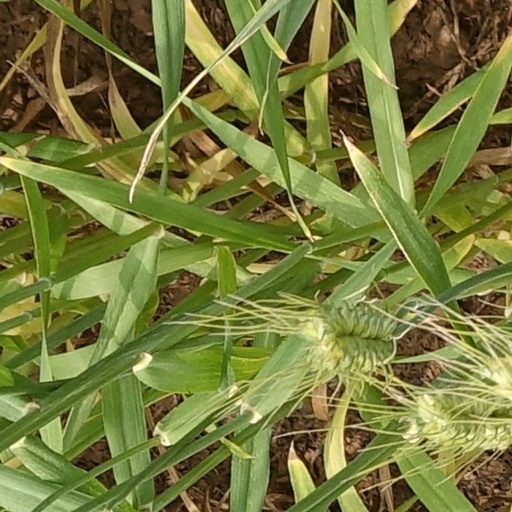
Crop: wheat